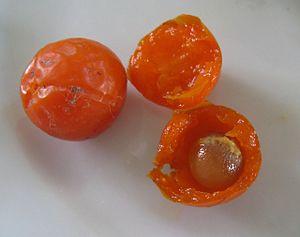
Le dragonnier des Canaries, ou dragonnier commun, est une plante arborescente monocotylédone de la famille des Liliaceae selon la classification classique, ou des Asparagaceae selon la classification phylogénétique.